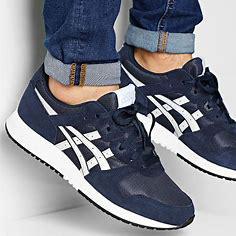
Brand: Asics
Model: Lyte Classic